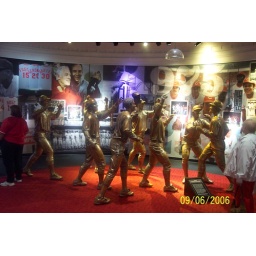
Cincinnati Reds Hall of Fame - part of the big red machine team in sculpture